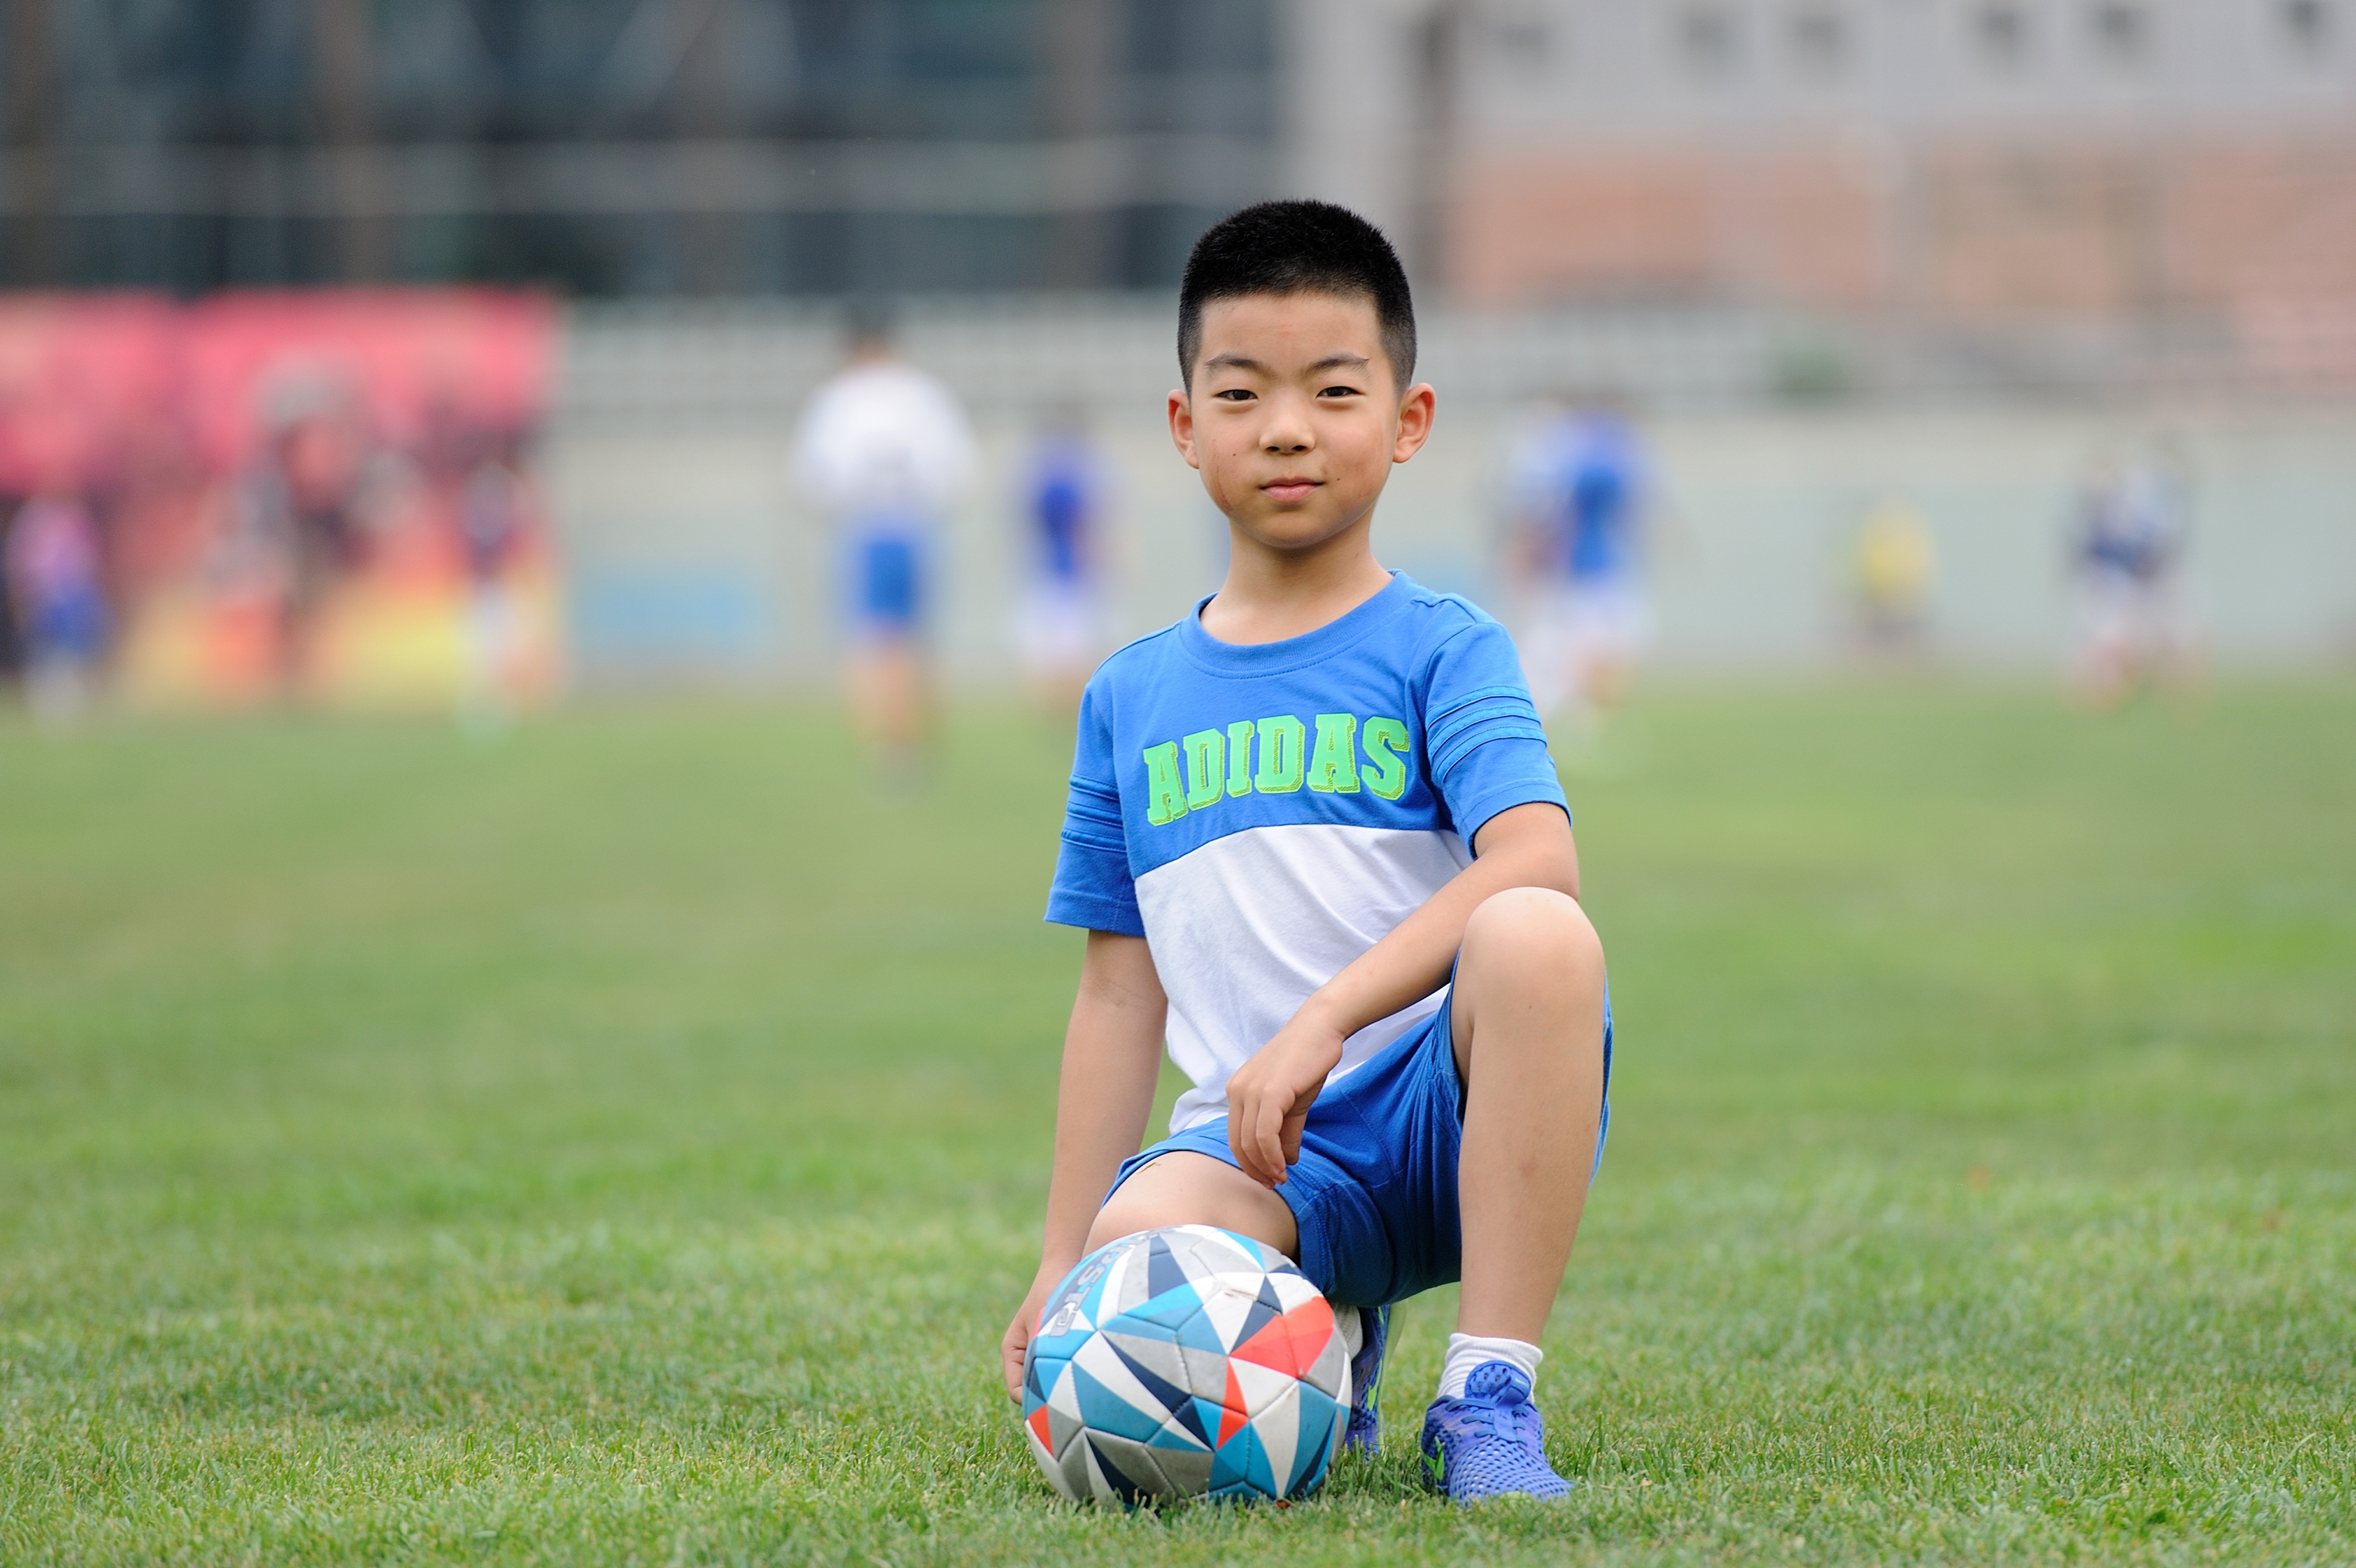
play, train, soccer, football, player, teenager, greenery, kids, sports, ball, football player